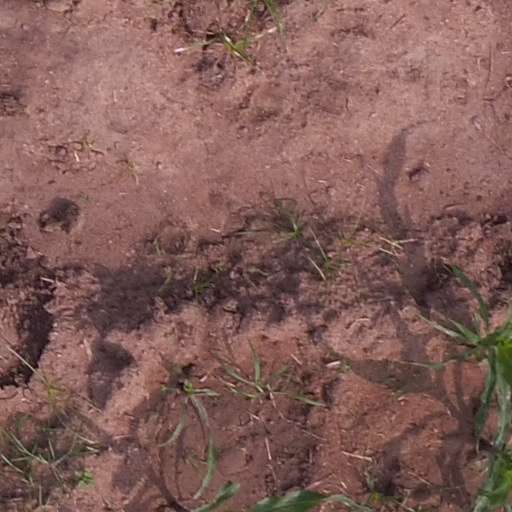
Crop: maize; corn